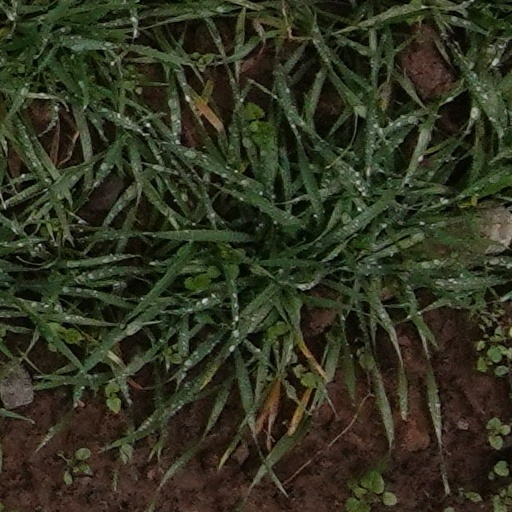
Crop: wheat